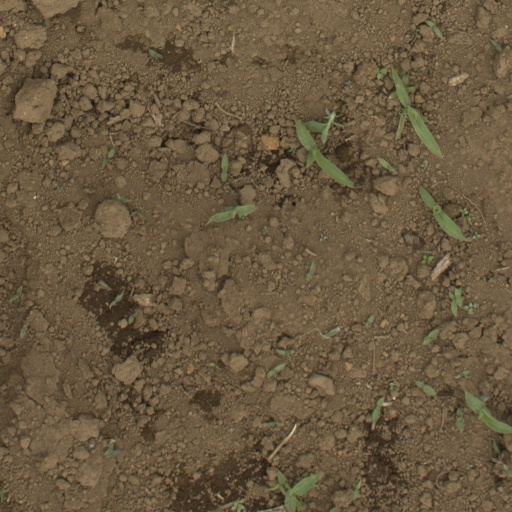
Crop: Jerusalem artichoke